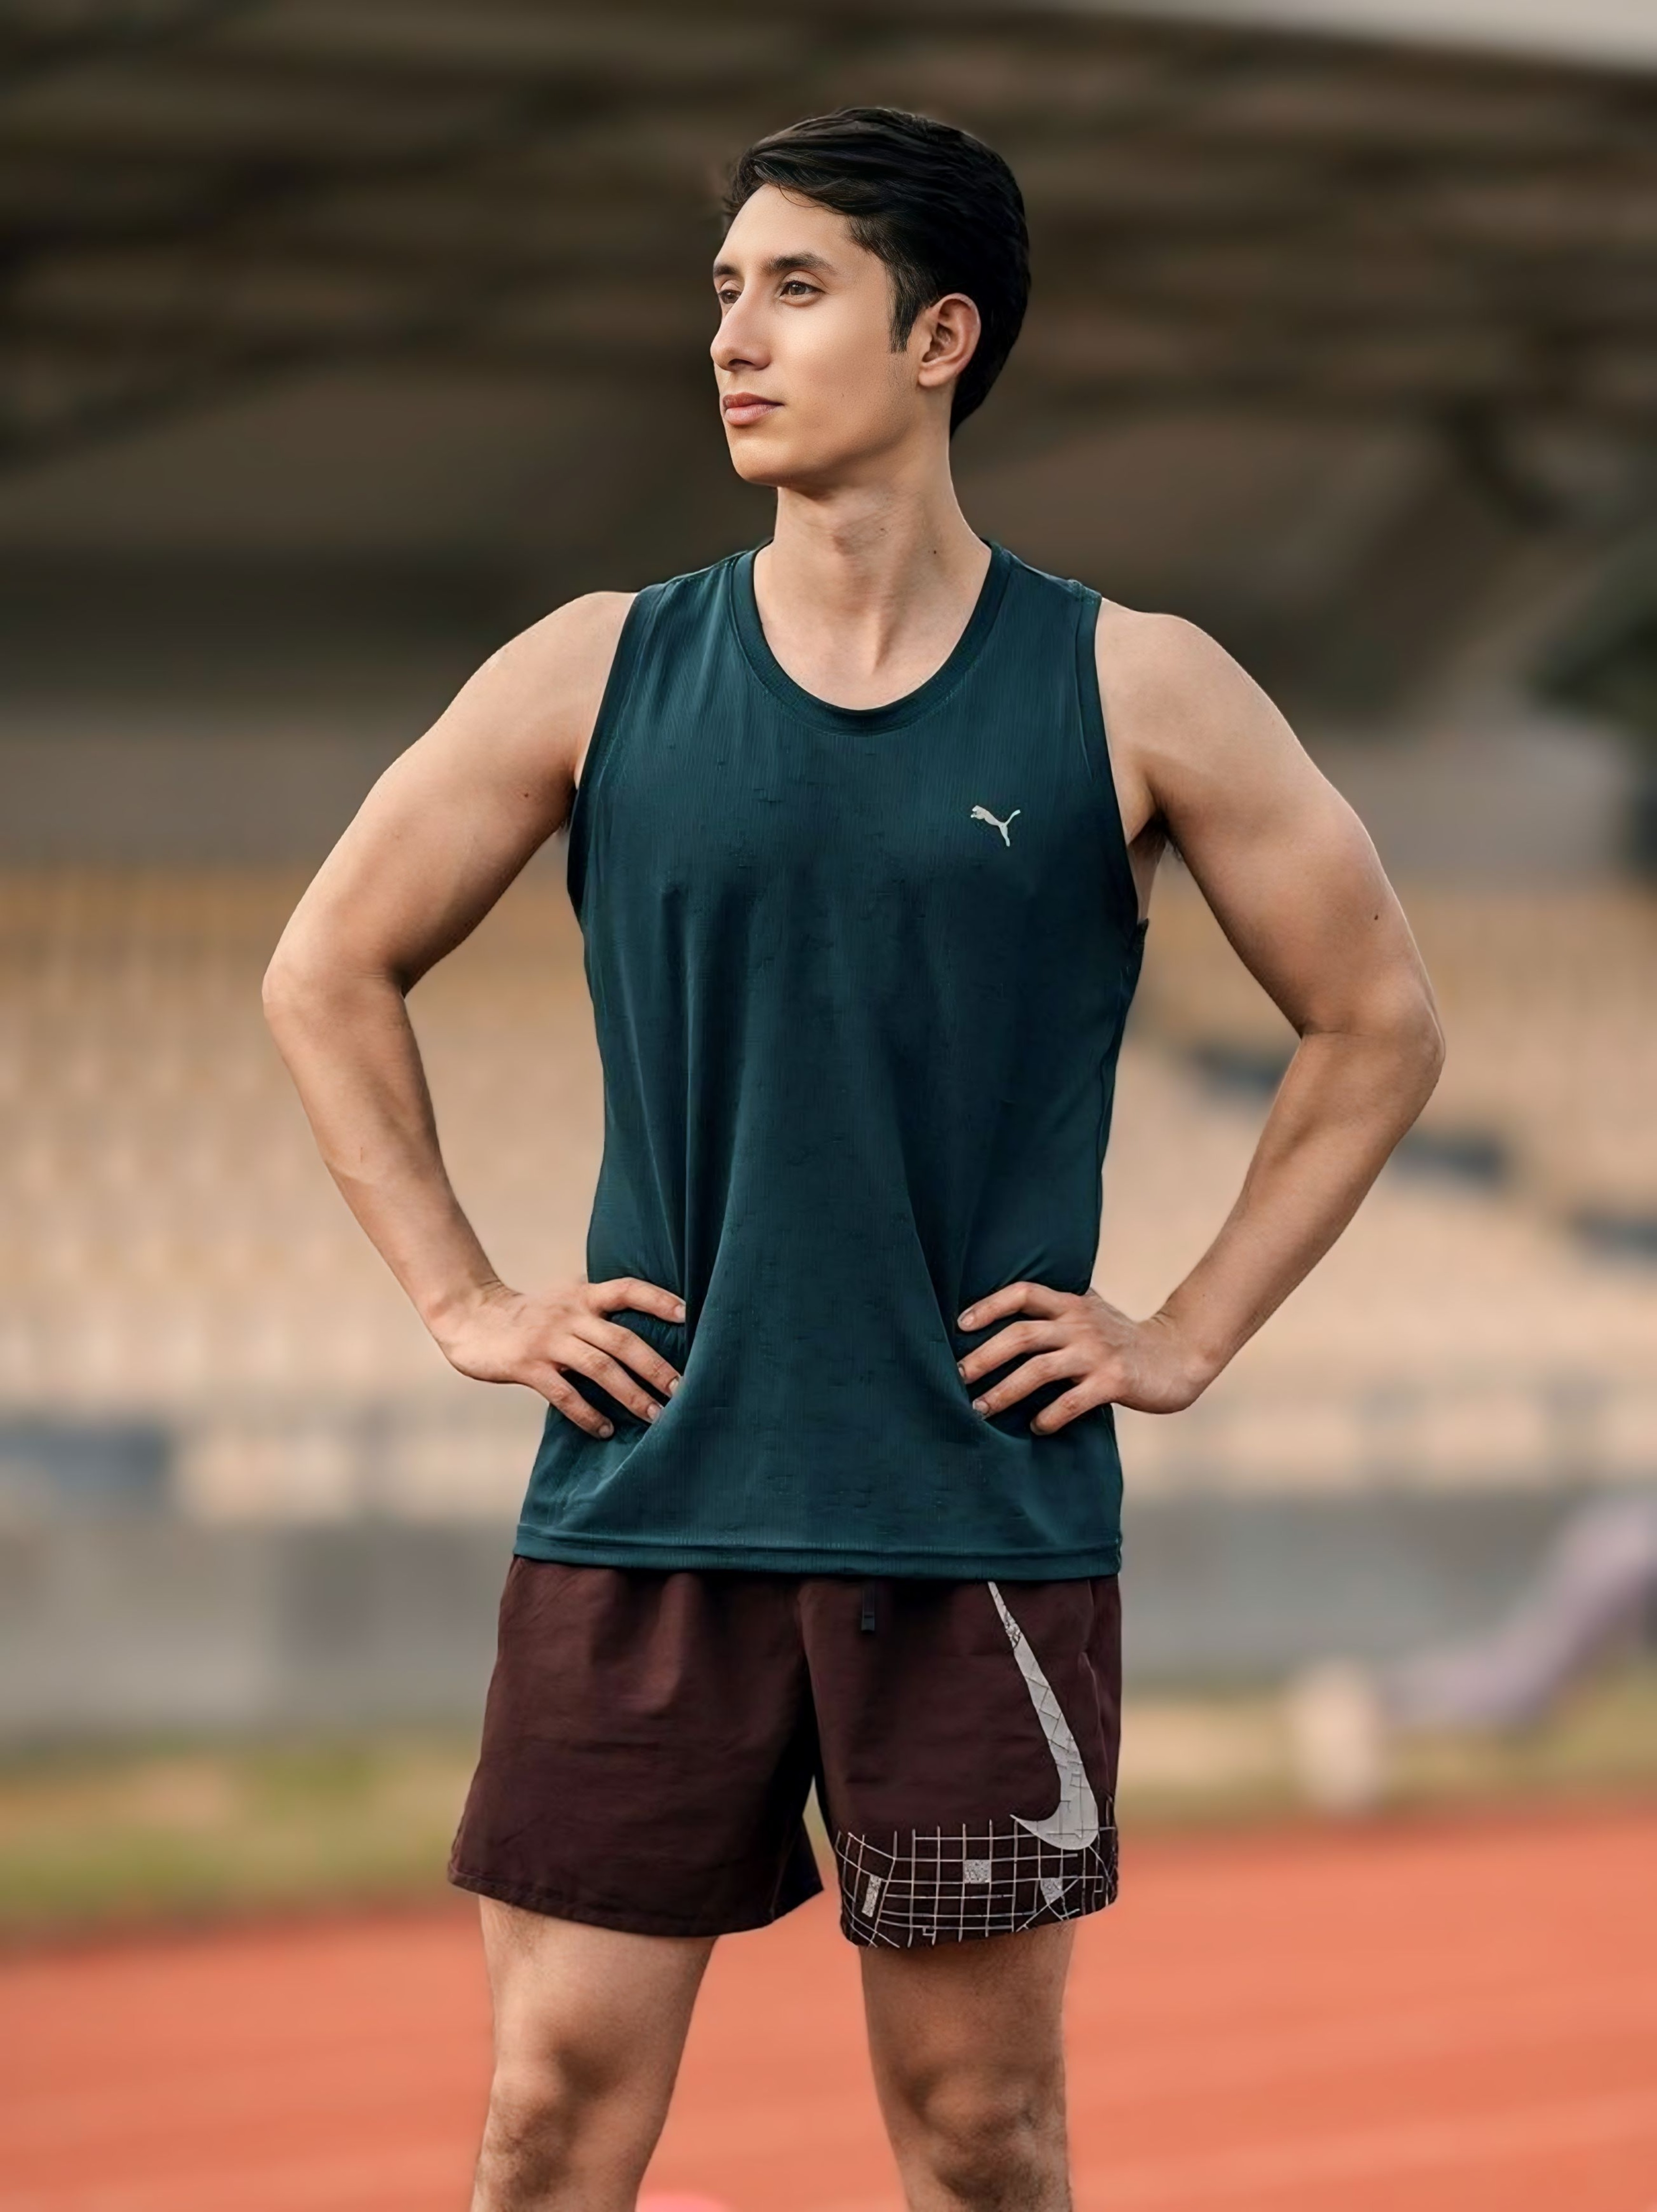
man, sports, athletics, track and field, handsome, pose, model, photoshoot, sports uniform, active shorts, shorts, jersey, human body, trunks, knee, thigh, sportswear, sleeveless shirt, player, elbow, grass, waist, athlete, human leg, chest, t shirt, fashion design, championship, electric blue, competition event, uniform, ball game, tournament, team sport, physical fitness, competition, leisure, recreation, running, Barechested, individual sports, athletic shoe, public event, sports training, sport venue